Paul Aubriot

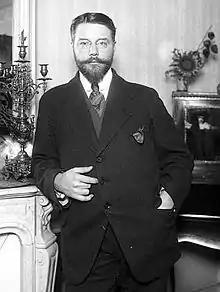
Paul Aubriot, 1913

Aubriot was born in Paris. He originally joined the Revolutionary Socialist Workers' Party (POSR), which merged into the French Socialist Party (PSF) in 1902. The PSF in turn merged into the French Section of the Workers' International (SFIO) in 1905. Aubriot represented the SFIO in the Chamber of Deputies from 1910 to 1919 and the French Socialist Party (PSF) from 1919 to 1928.